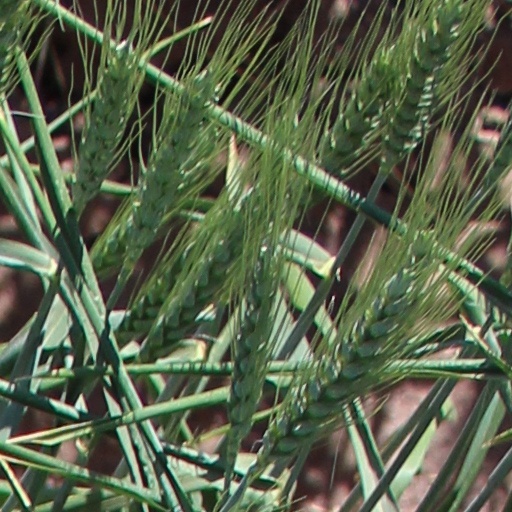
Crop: wheat